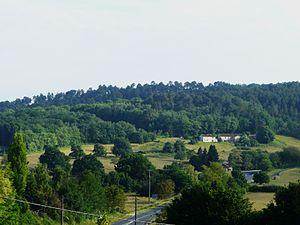
Coteau en rive droite du Vern vers le Champillou, Creyssensac-et-Pissot, Dordogne, France.
Creyssensac-et-Pissot est une commune française située dans le département de la Dordogne en région Nouvelle-Aquitaine.